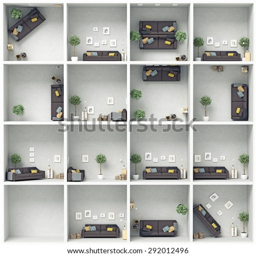
white shelves with a variety of rooms designed .